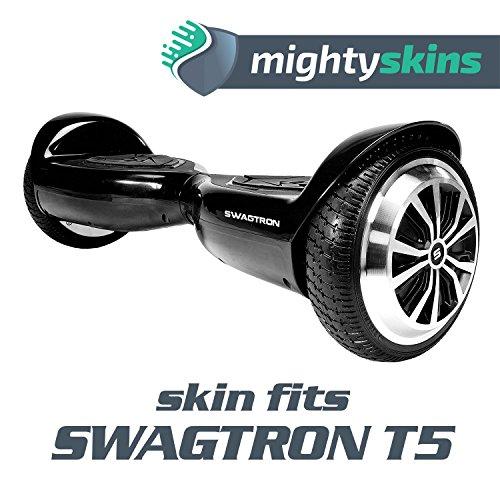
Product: MightySkins Skin Compatible with Swagtron T5 - Nebula | Protective, Durable, and Unique Vinyl Decal wrap Cover | Easy to Apply, Remove, and Change Styles | Made in The USA
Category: Sports & Outdoors | Outdoor Recreation | Skates, Skateboards & Scooters | Scooters & Equipment | Accessories
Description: SET THE TREND: Show off your unique style with MightySkins for your Swagtron T5 Don’t like the Nebula skin We have hundreds of designs to choose from, so your T5 will be as unique as you are.
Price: $16.00
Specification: ProductDimensions:9x0.1x6inches|ItemWeight:2.88ounces|ShippingWeight:0.96ounces(Viewshippingratesandpolicies)|ASIN:B01NABD72R|Itemmodelnumber:T5